Wellow, Somerset

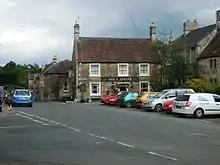
Fox and Badger pub

Nearby are the Hinton Hill and Cleaves Wood sites of Special Scientific Interest.